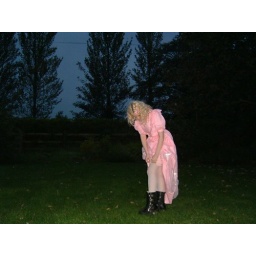
Wearing a pink dress I found in a charity shop.